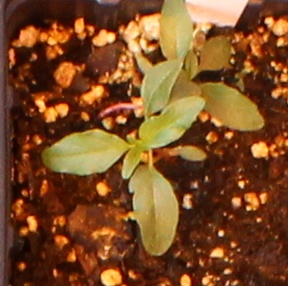
Label: Waterhemp